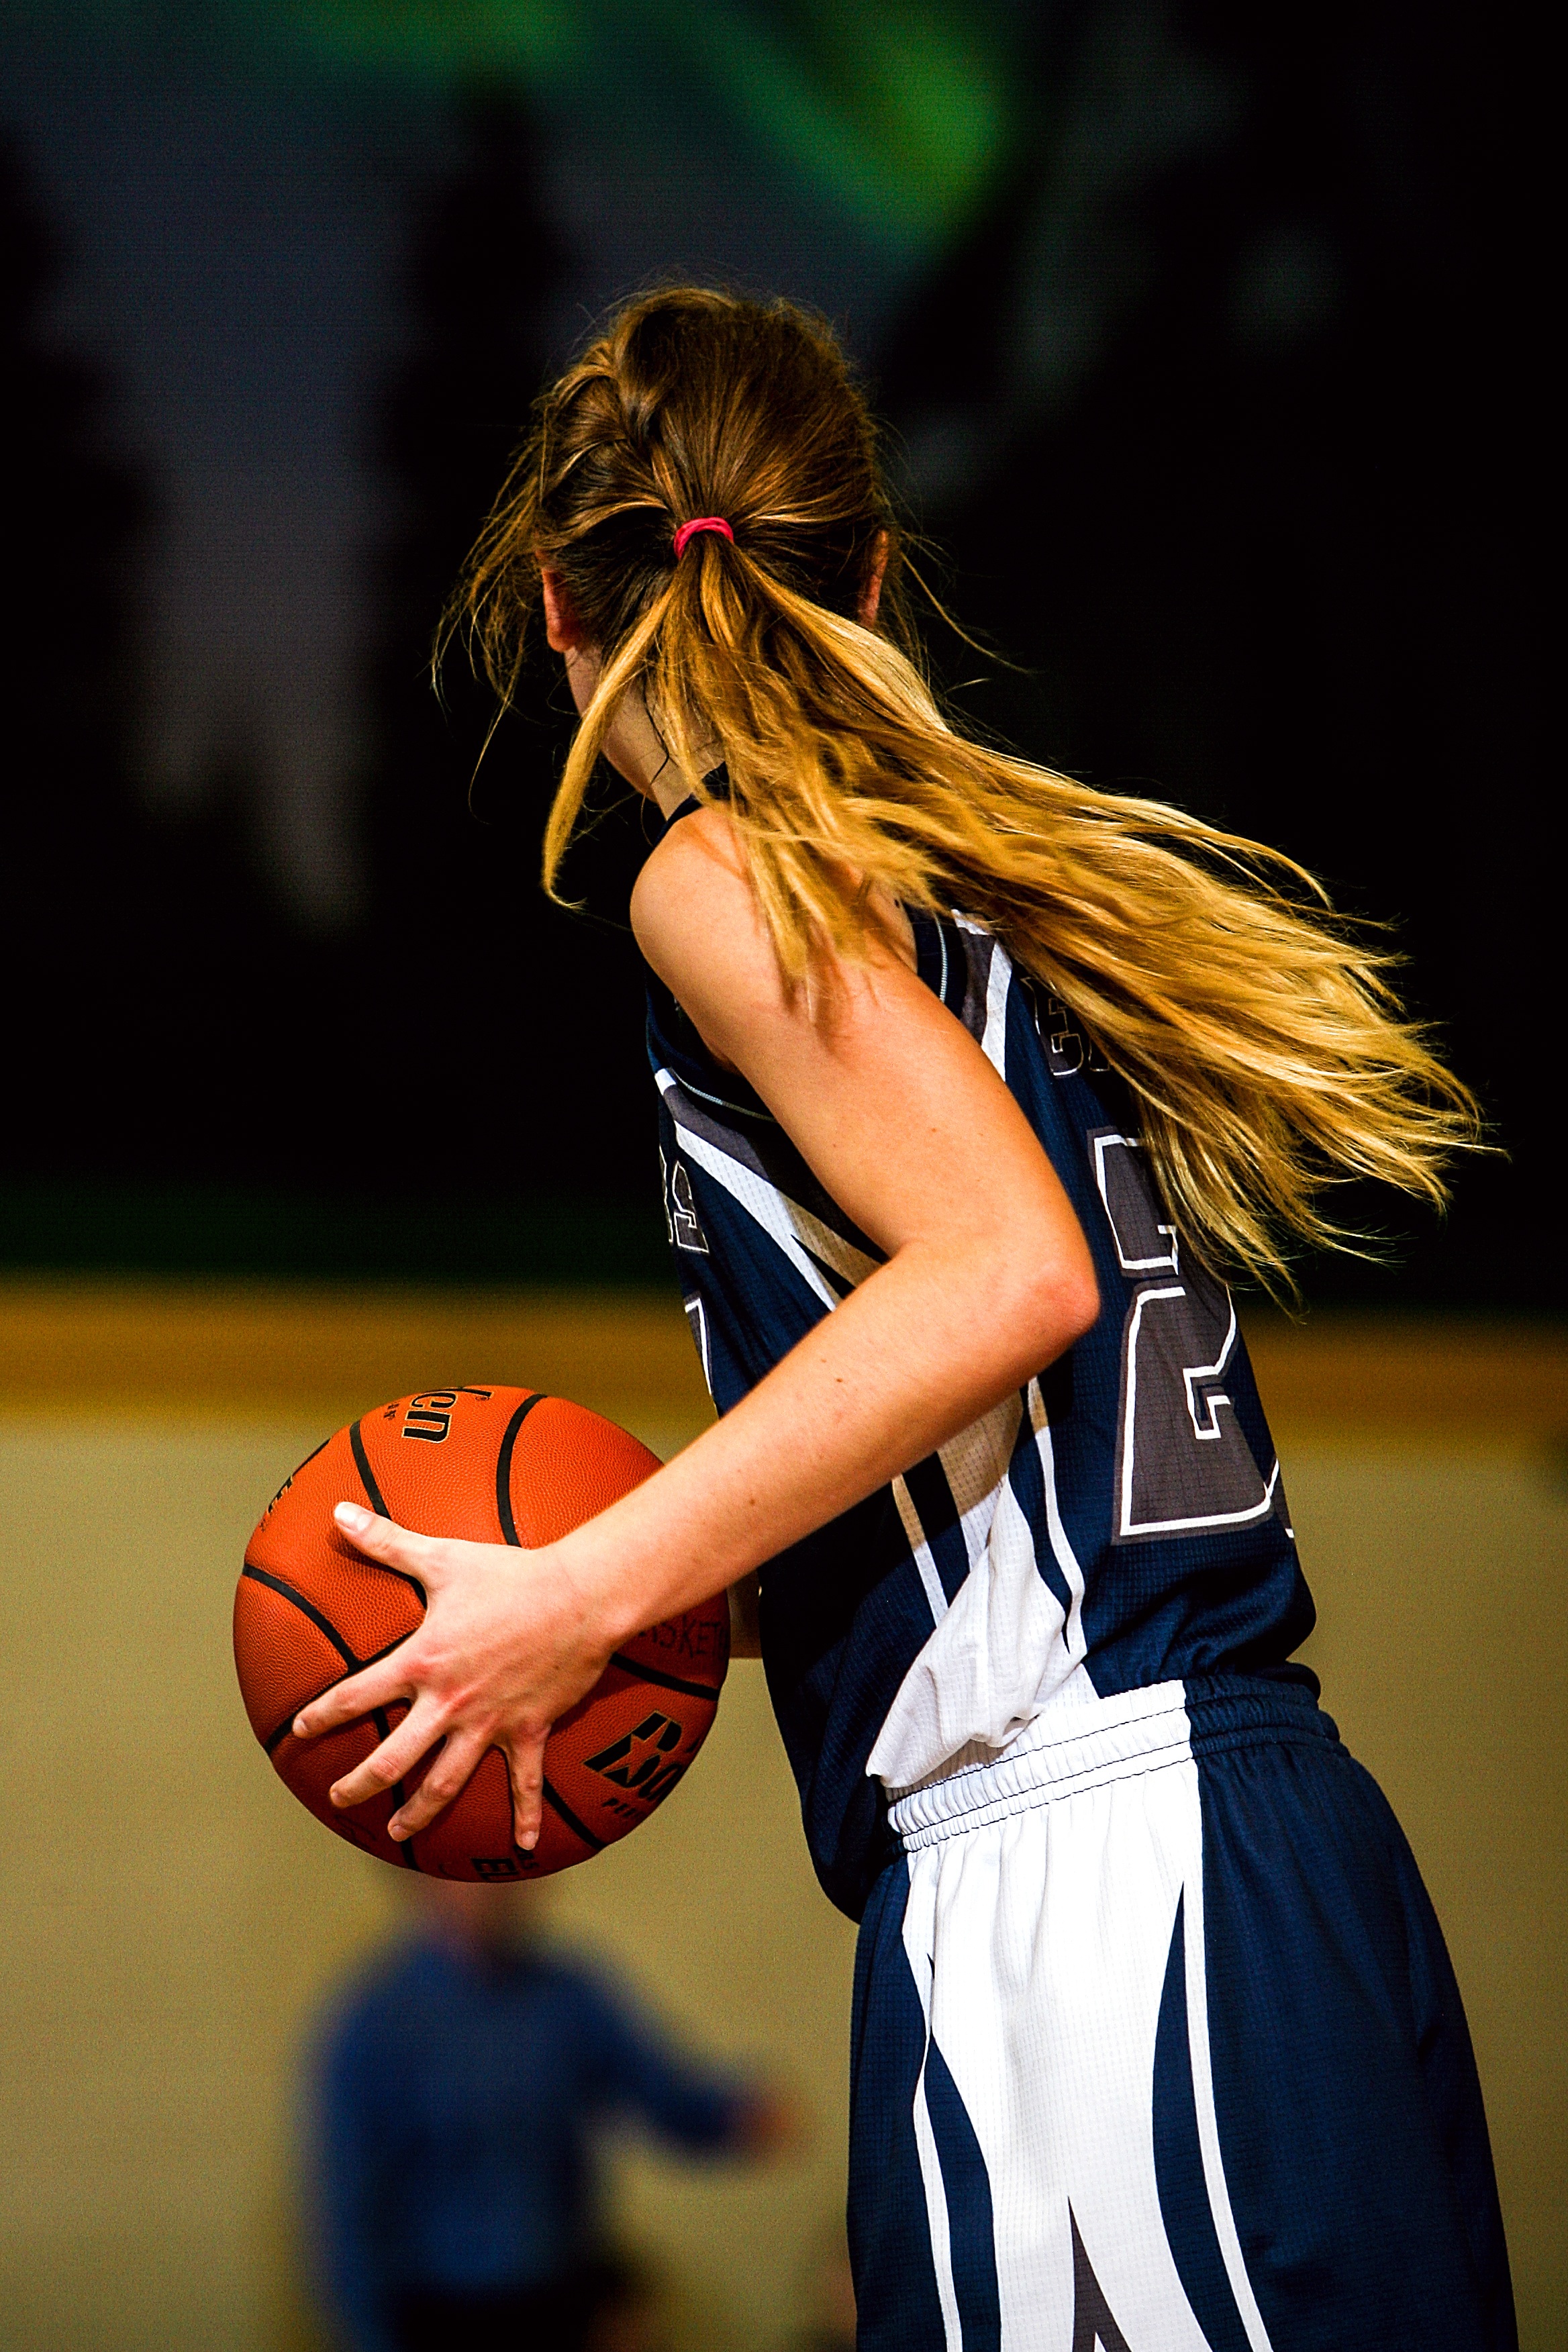
person, girl, woman, sport, game, female, basketball, lady, player, sports, ball, athlete, team sport, basketball player, basketball moves